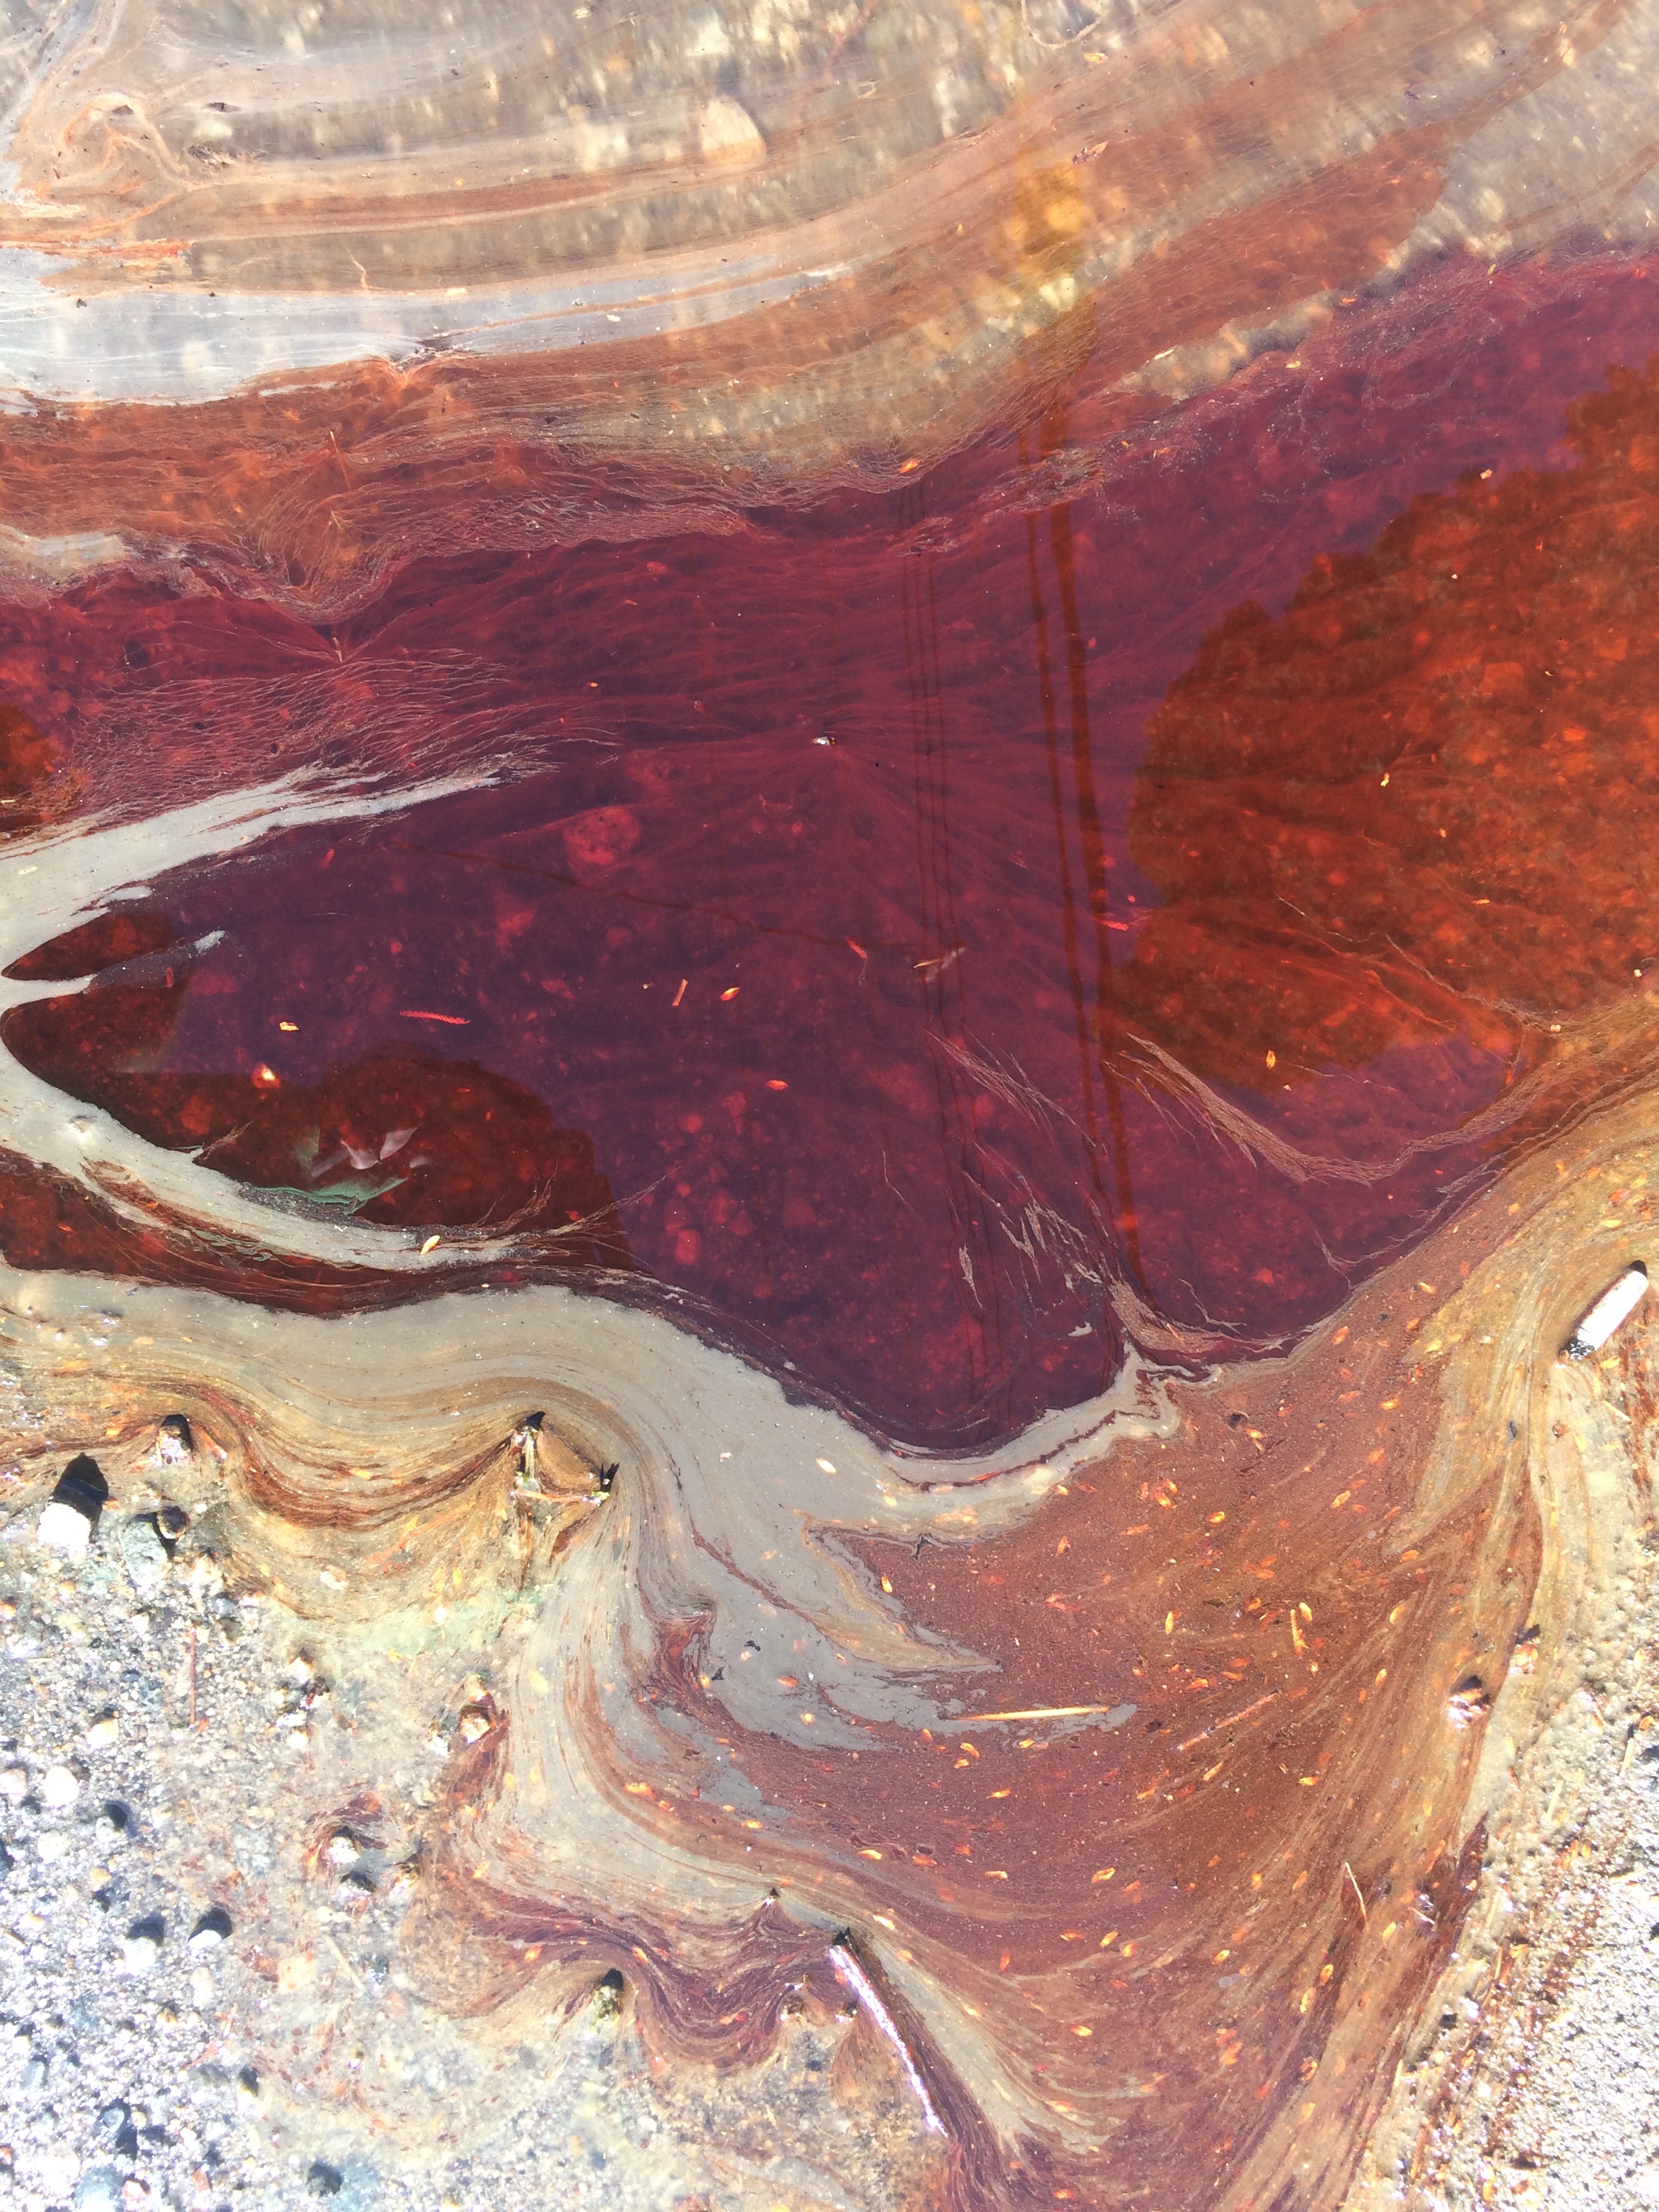
rock, wood, formation, material, painting, geology, ancient history, geological phenomenon